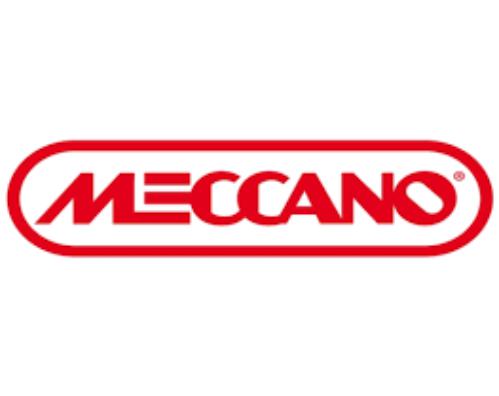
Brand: meccano
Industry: Leisure